List of alumni of Institut Le Rosey

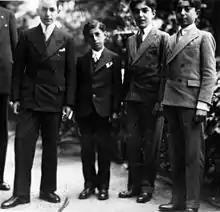
From left: Mohammed Reza Pahlavi, Ali Reza Pahlavi, Mehrpour Teymourtash and Hossein Fardoust at Le Rosey in the 1930s

This list of notable Roseans is composed of former students of Institut Le Rosey, an international boarding school located in Rolle and Gstaad, Switzerland. "Old Rosean" (in English) and "Anciens Roséens" (in French) are officially used to describe alumni.